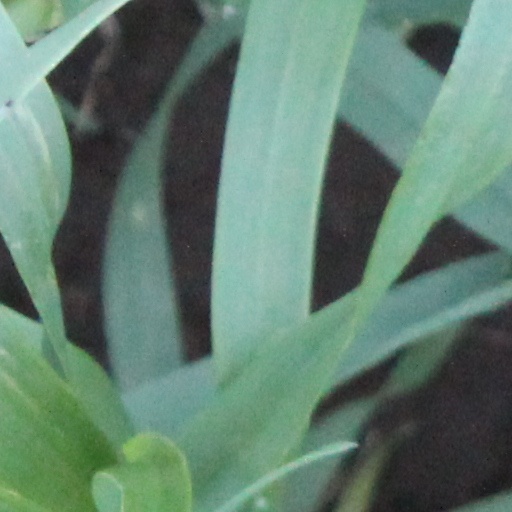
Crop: wheat